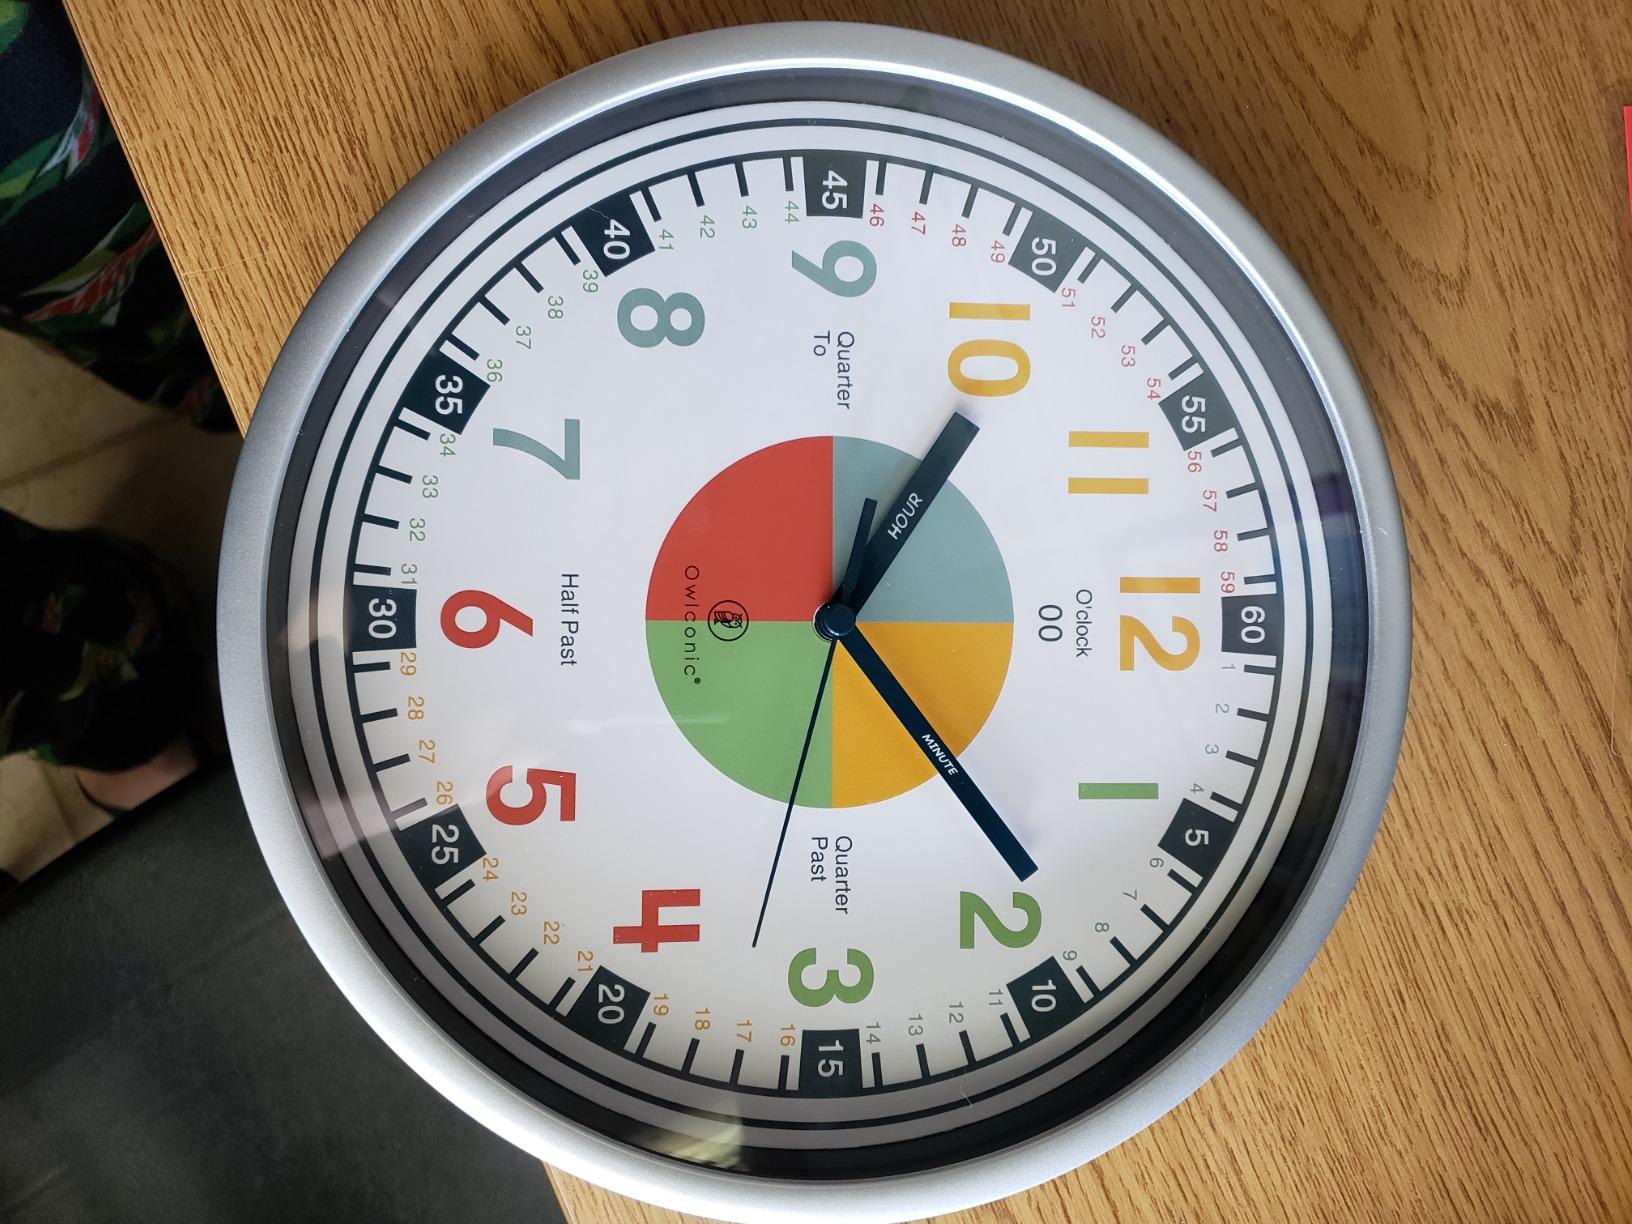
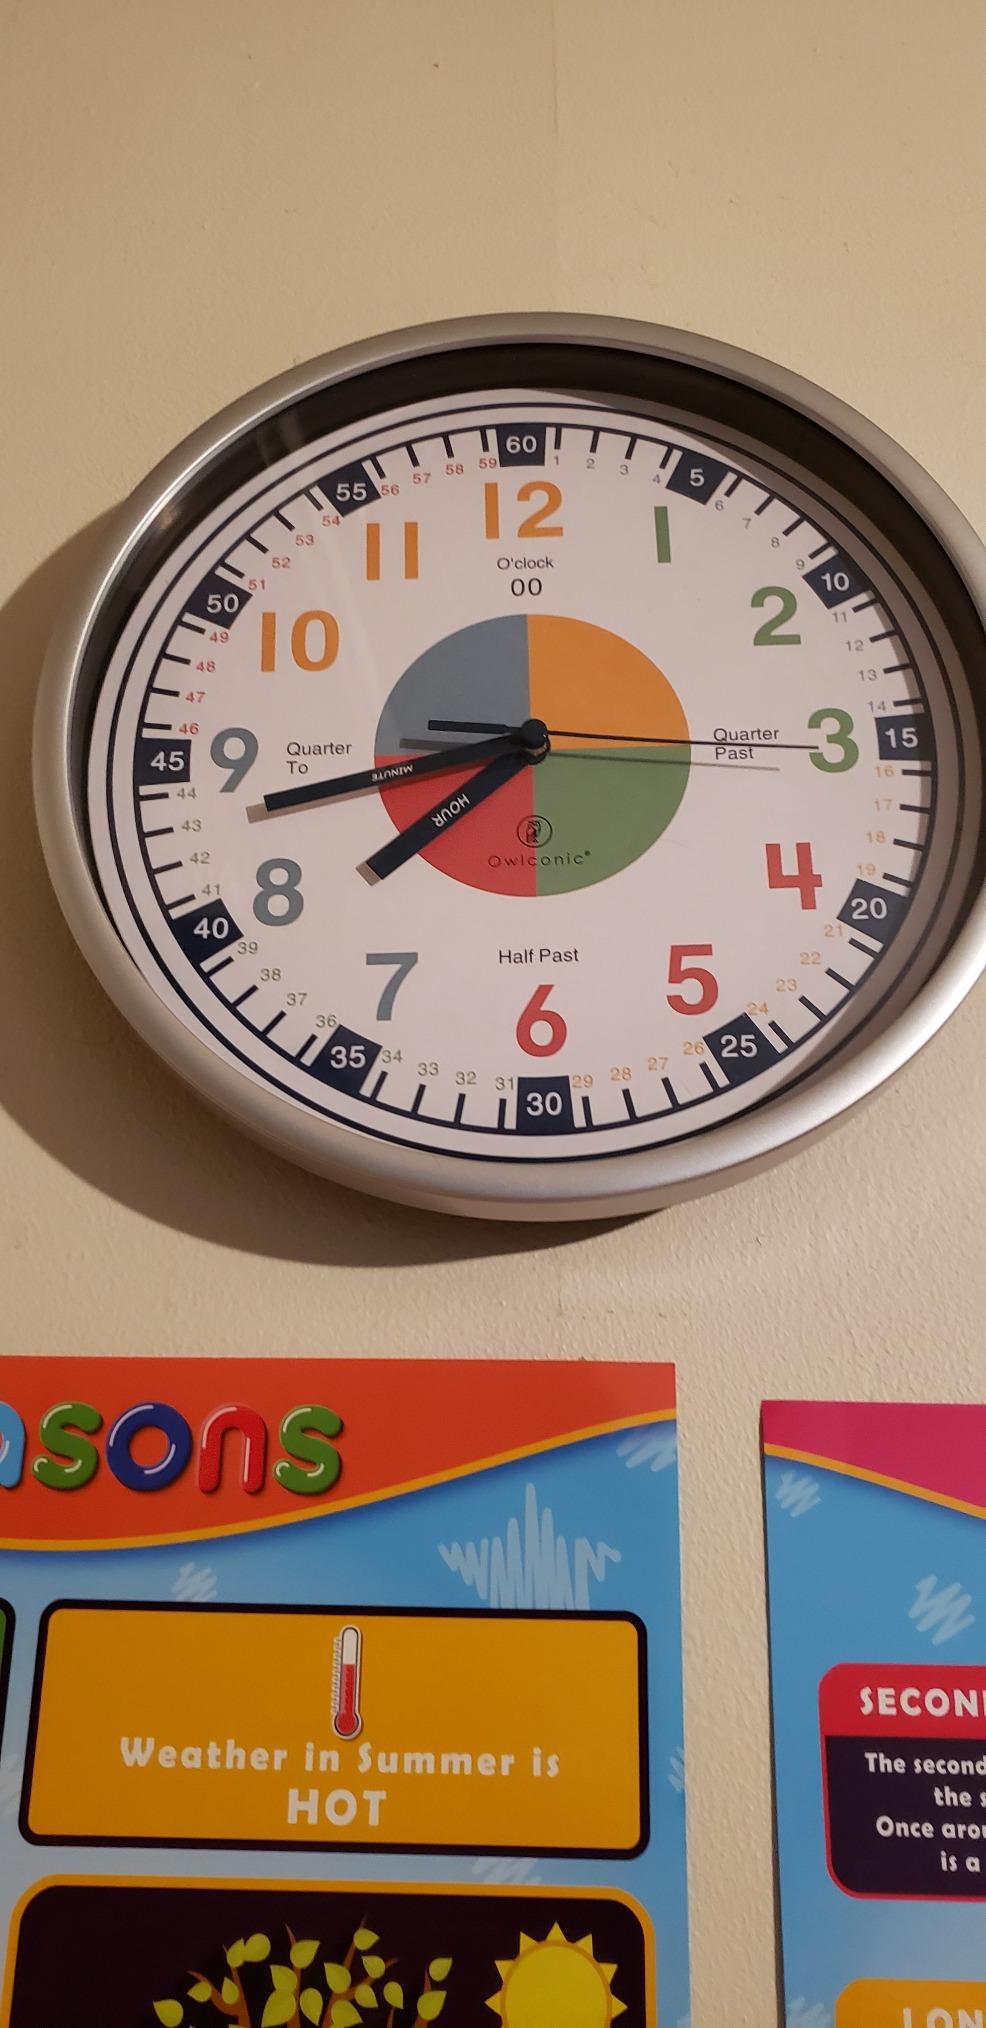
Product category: clock
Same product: yes